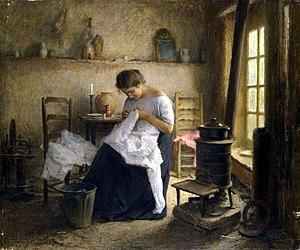
Couturière